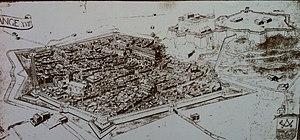
Une vue d'artiste du XVIIe siècle sur la colline, chateau et ville d'Orange par G. Trouillet.